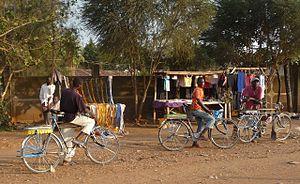
Un vélo-taxi est une bicyclette, un triporteur, ou un tricycle équipé d'un siège pouvant transporter des passagers, destiné au transport de personnes ou aux balades touristiques.
Le matatu est un minibus de transport en commun de 13 à 19 places, chacune théoriquement munie d'une ceinture de sécurité à 2 points, en service partout au Kenya. Ils sont souvent très personnalisés par leur propriétaires, peints avec des graffitis voire bardés de tubes fluorescents avec effet stroboscopique.